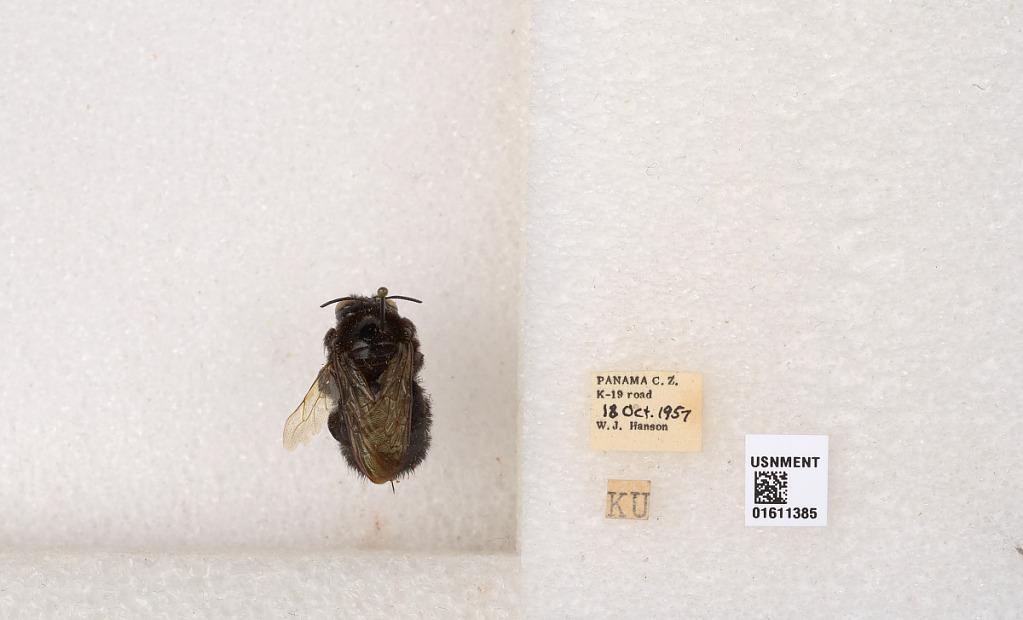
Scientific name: Xylocopa
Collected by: J. Forster
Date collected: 1957-10-18
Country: Panama
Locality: C.Z., K-19 road